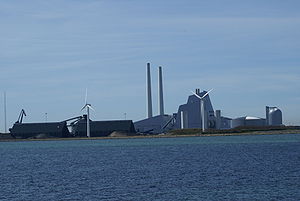
Claus Bjarrum
Avedøreværket
Claus Bjarrum er en dansk modernistisk arkitekt, der står i spidsen for Claus Bjarrum Arkitekter. Han var overarkitekt for DSB i tiden 1992-1997. Hans hovedværk er det skulpturelle Avedøreværket på Avedøre Holme.